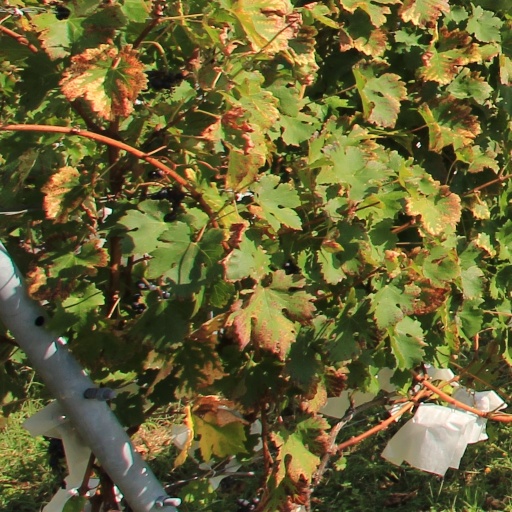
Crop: grape